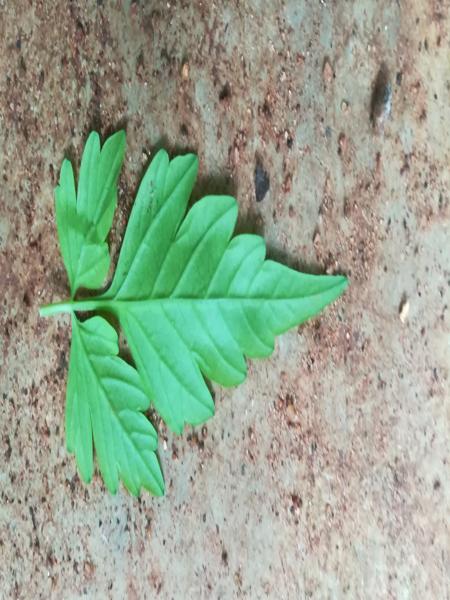
Plant: Balloon_Vine